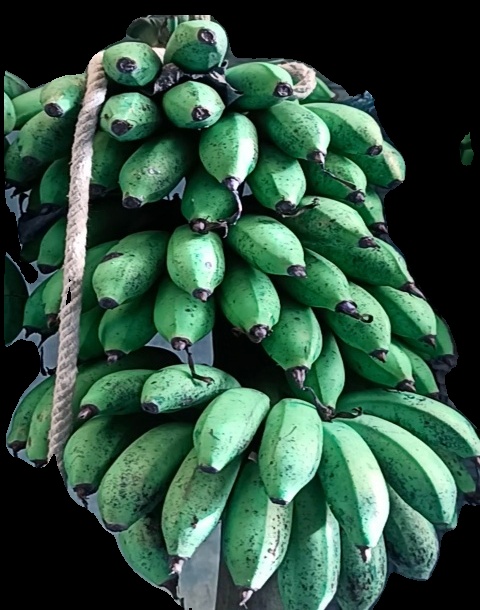
Variety: rasbale
Grade: grade2